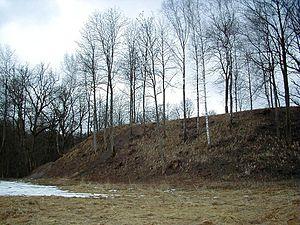
Sigulda est une ville de la région de Vidzeme en Lettonie, à 53 kilomètres de la capitale Riga. Située sur les rives de la Gauja, elle fait partie du territoire du Parc national de la Gauja. C'est le centre administratif de Siguldas novads. La population est de 10 603 habitants répartie sur une superficie de 18,2 kilomètres carrés.